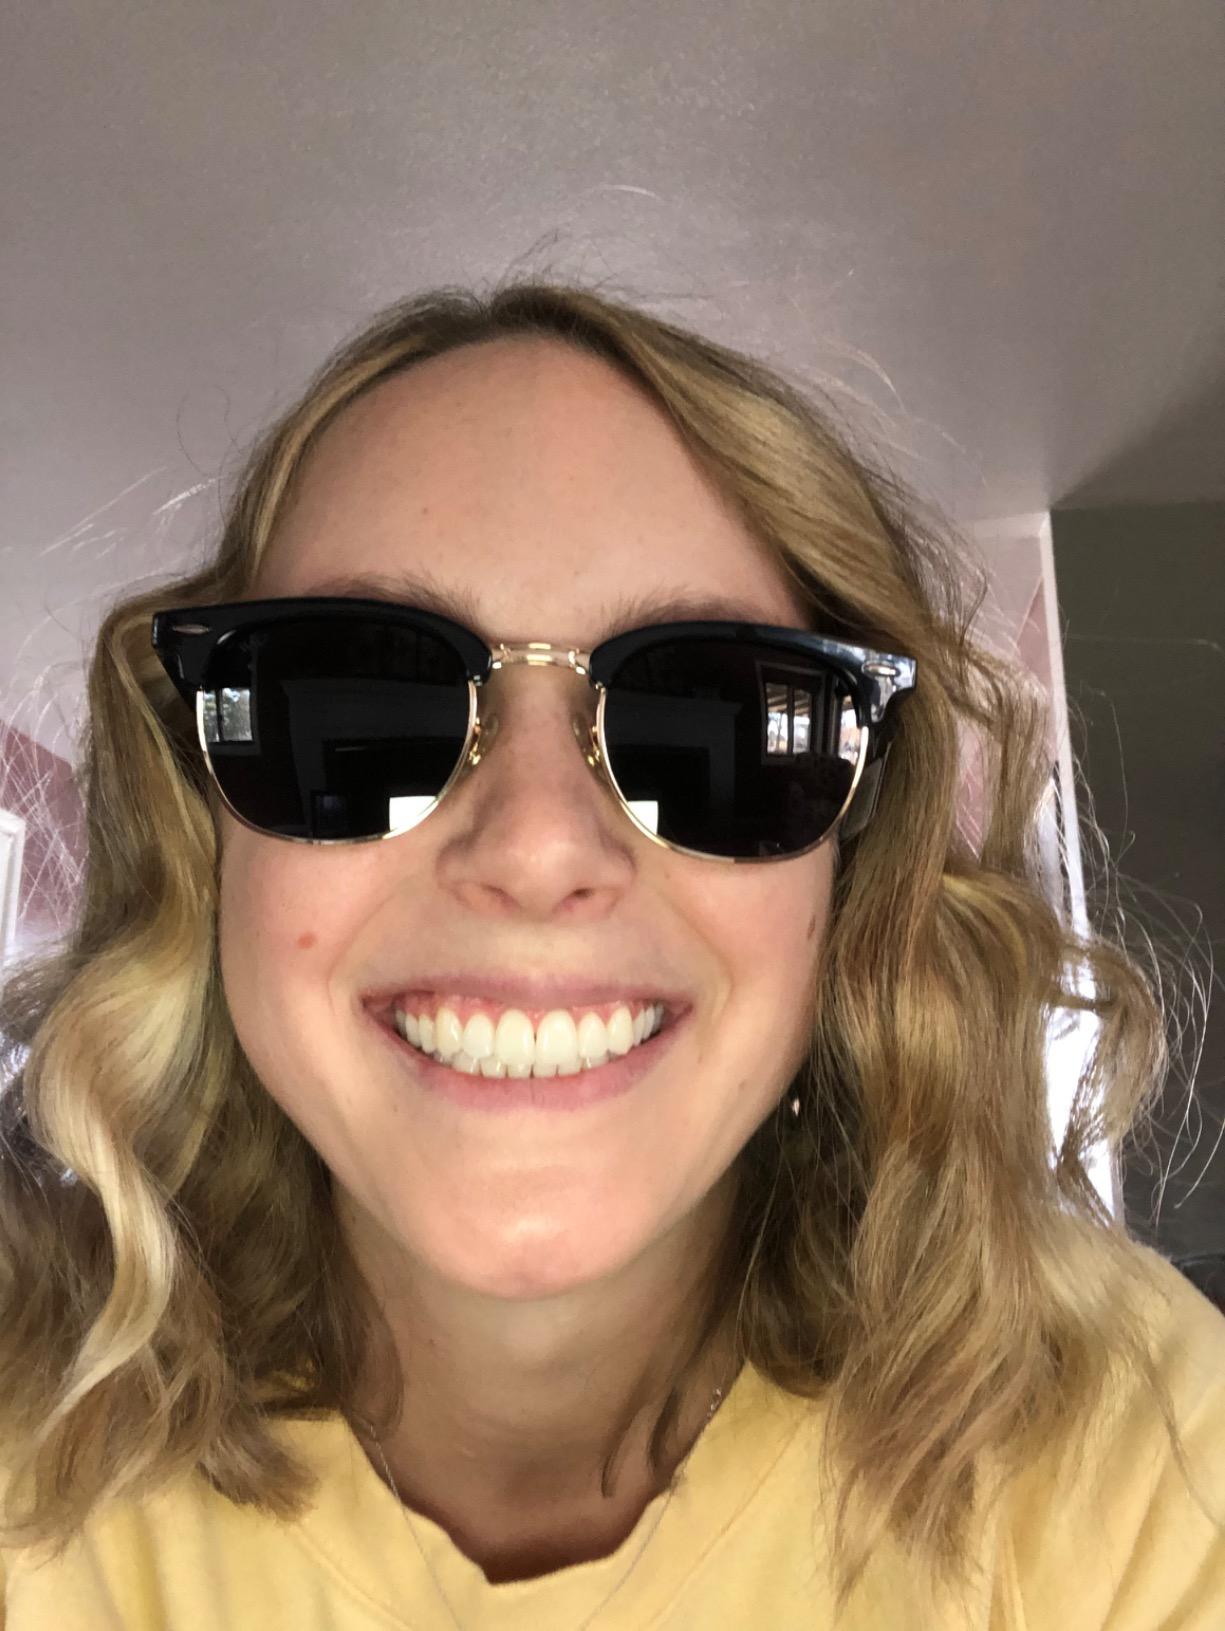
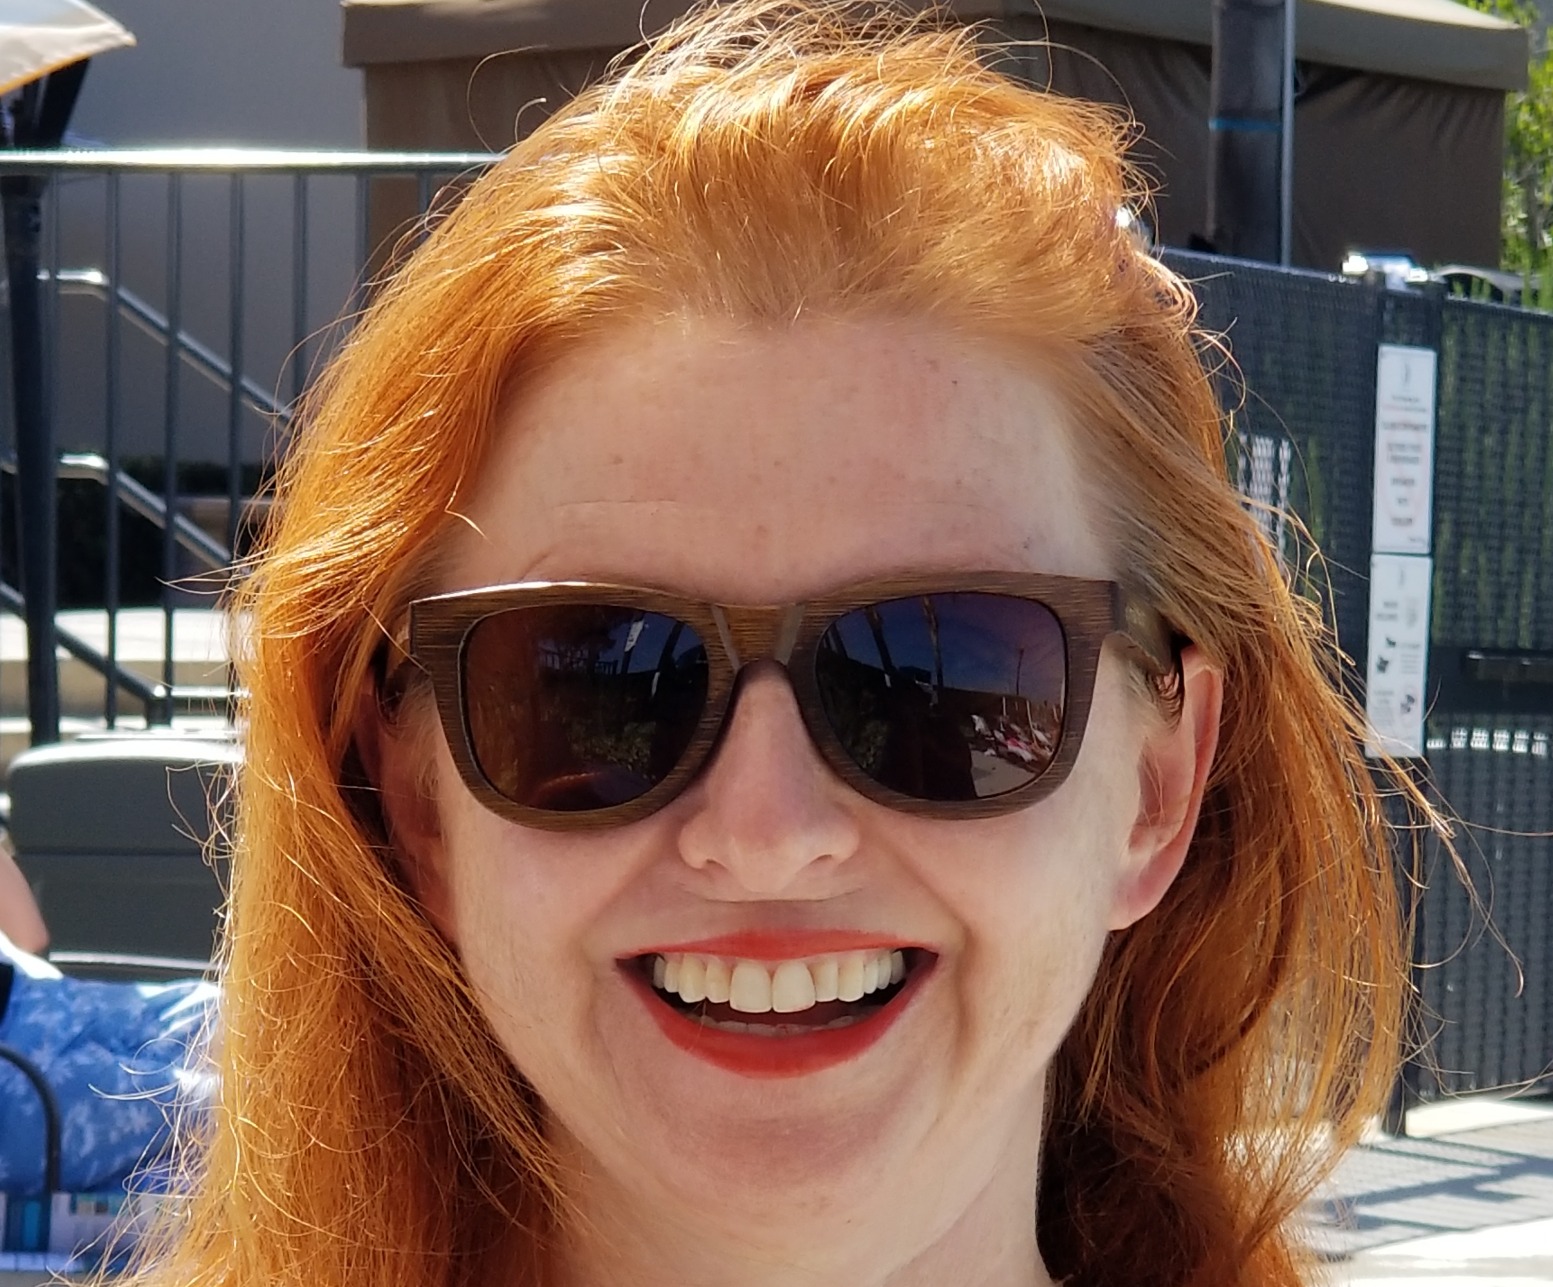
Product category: accessories_sunglasses
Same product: no